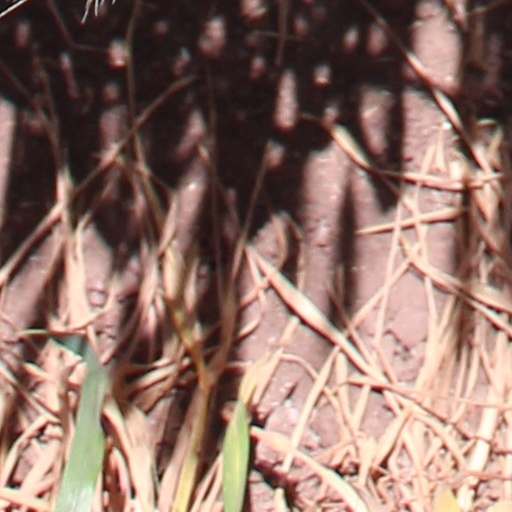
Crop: wheat